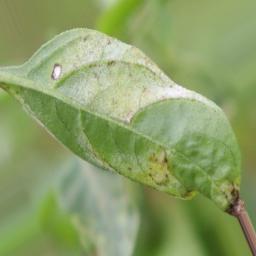
Label: powdery mildew